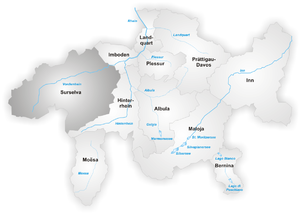
Le district de Surselva était un des 11 districts du canton des Grisons en Suisse.